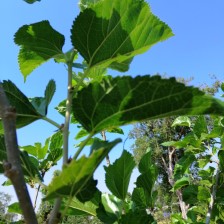
Variety: Buriram60